Leen Valley lines of the Great Northern Railway

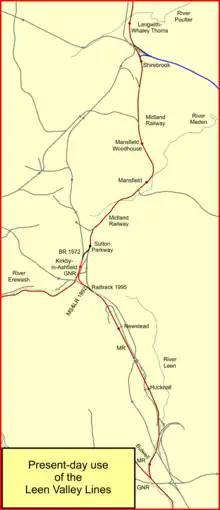
Contemporary Leen Valley lines

There was a long-standing grievance that Mansfield was one of the few large towns which was not connected directly to the national rail network. Discussions began in 1982, and in 1988 agreement was reached that a line could be reopened for passengers provided local authorities along the route were willing to provide subsidies.